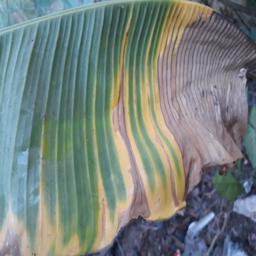
Label: POTASSIUM DEFICIENCY